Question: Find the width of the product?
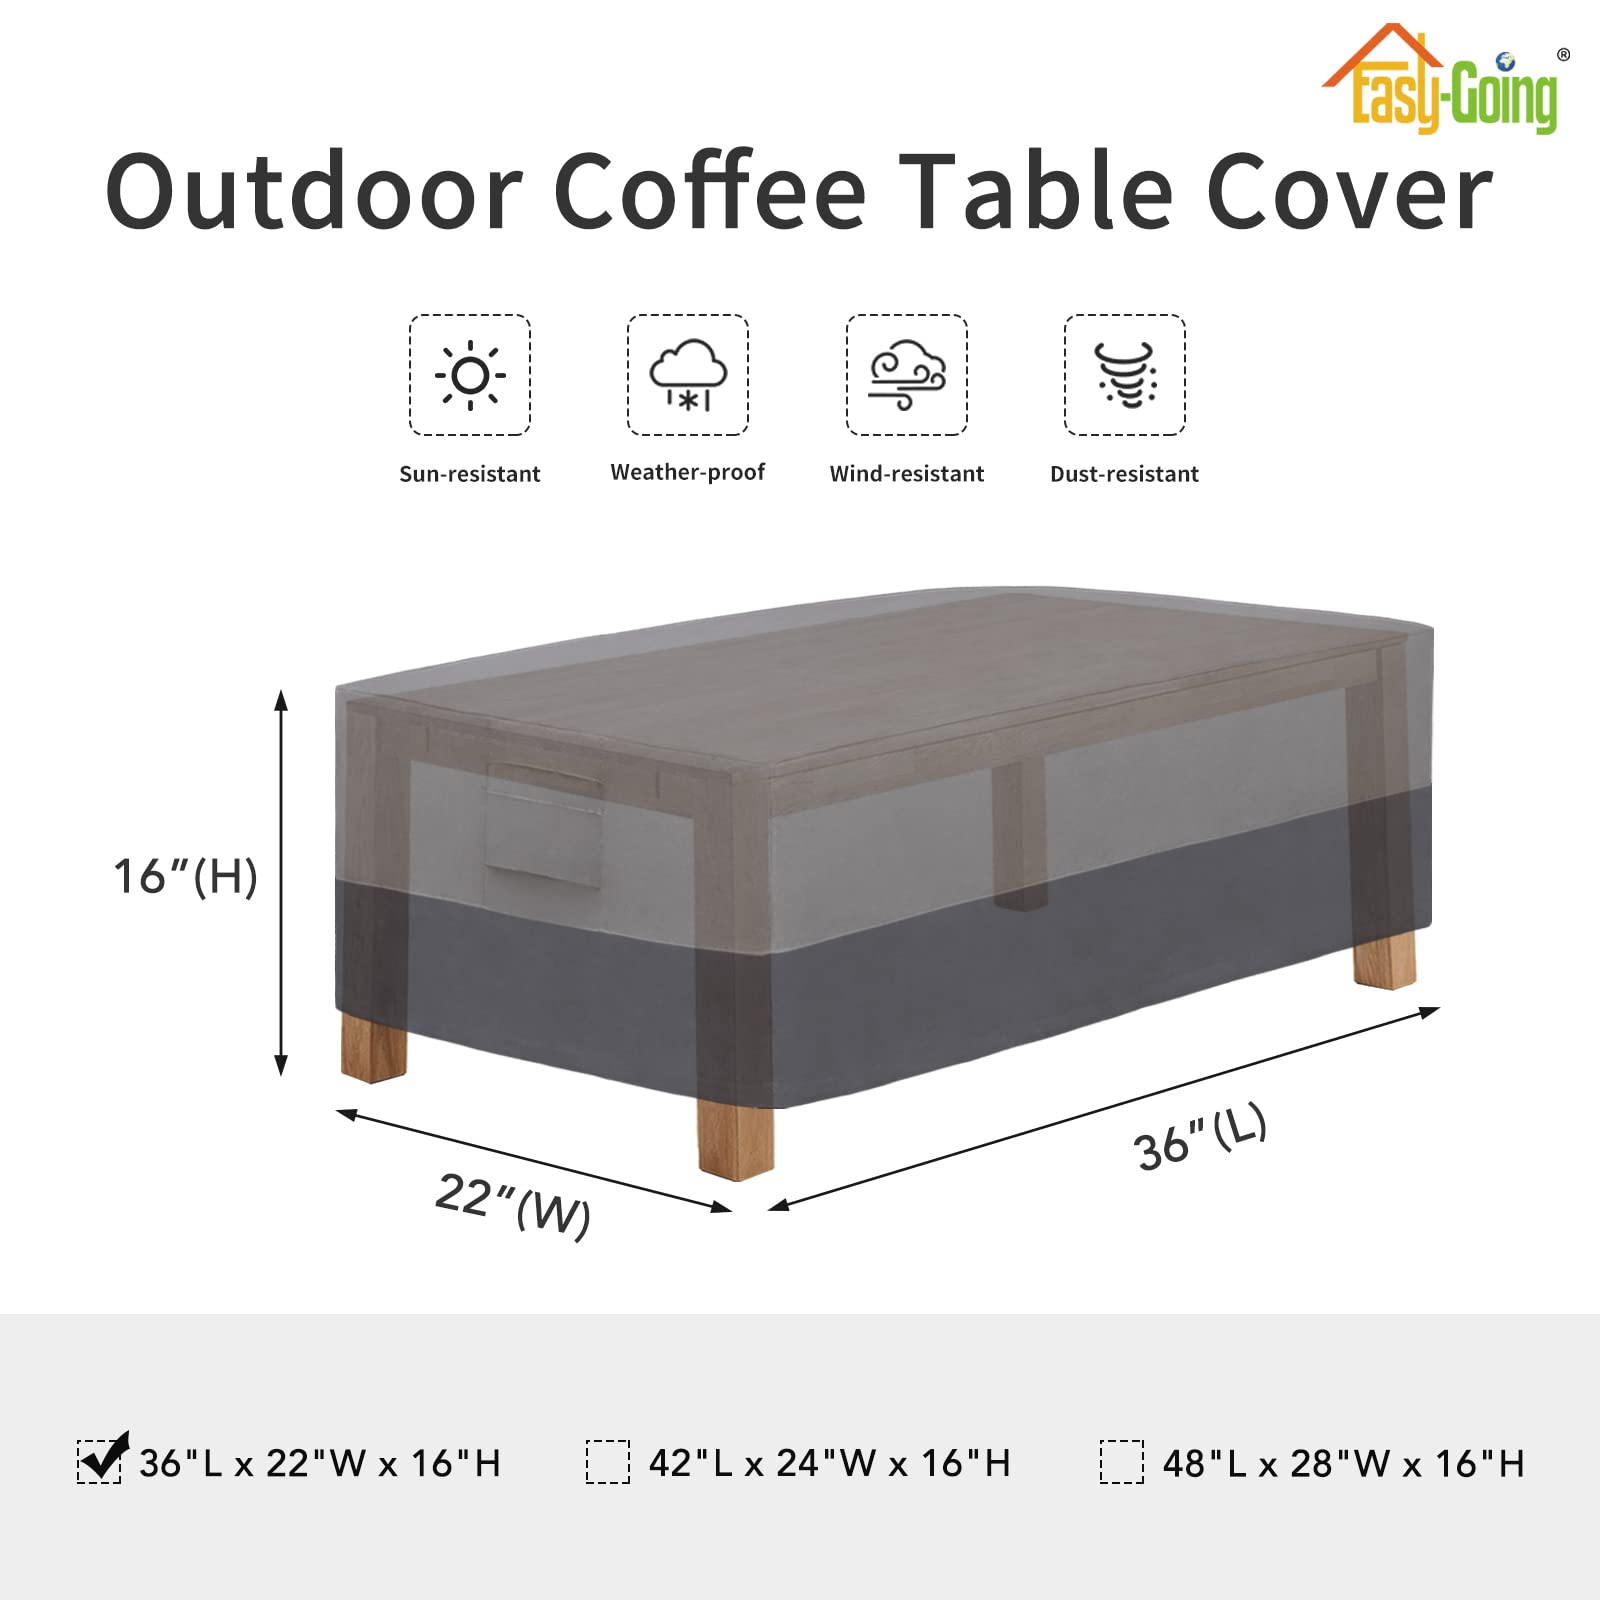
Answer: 36.0 inch